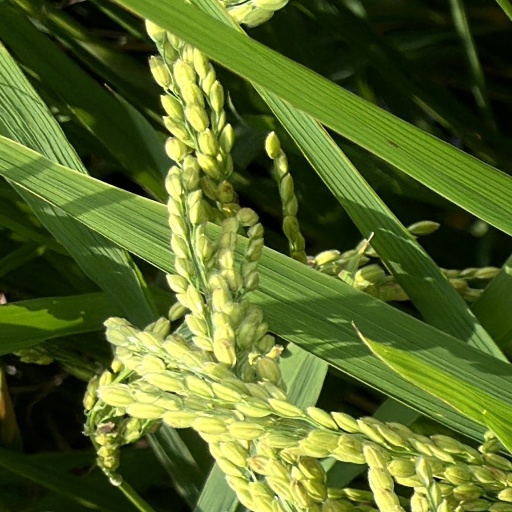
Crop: rice